Question: Please indicate a possible affordance area of drink_with_cup that can be used for holding
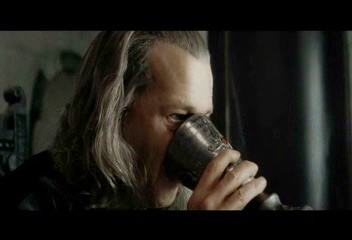
Answer: [164.5, 110, 280.5, 213]